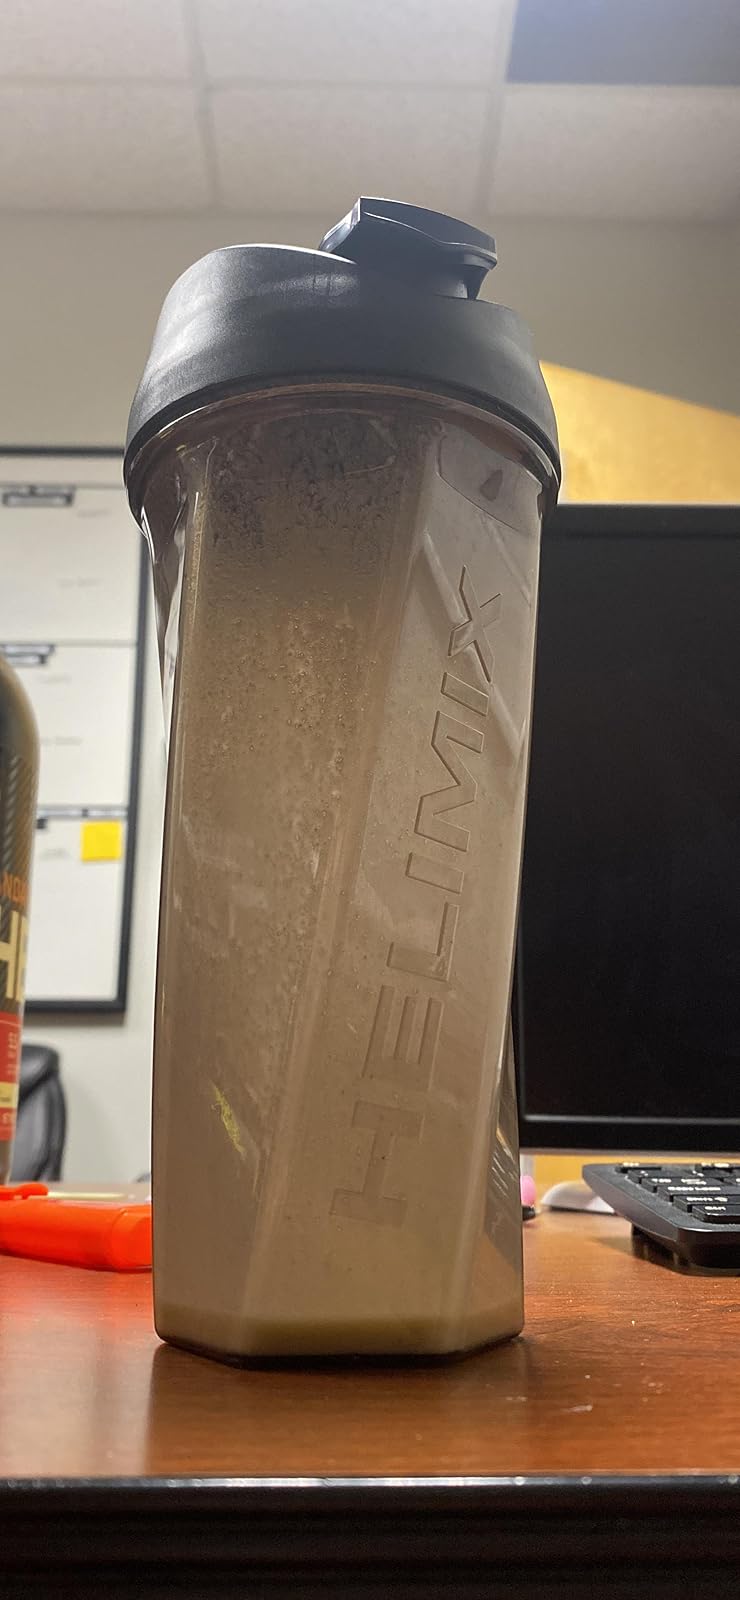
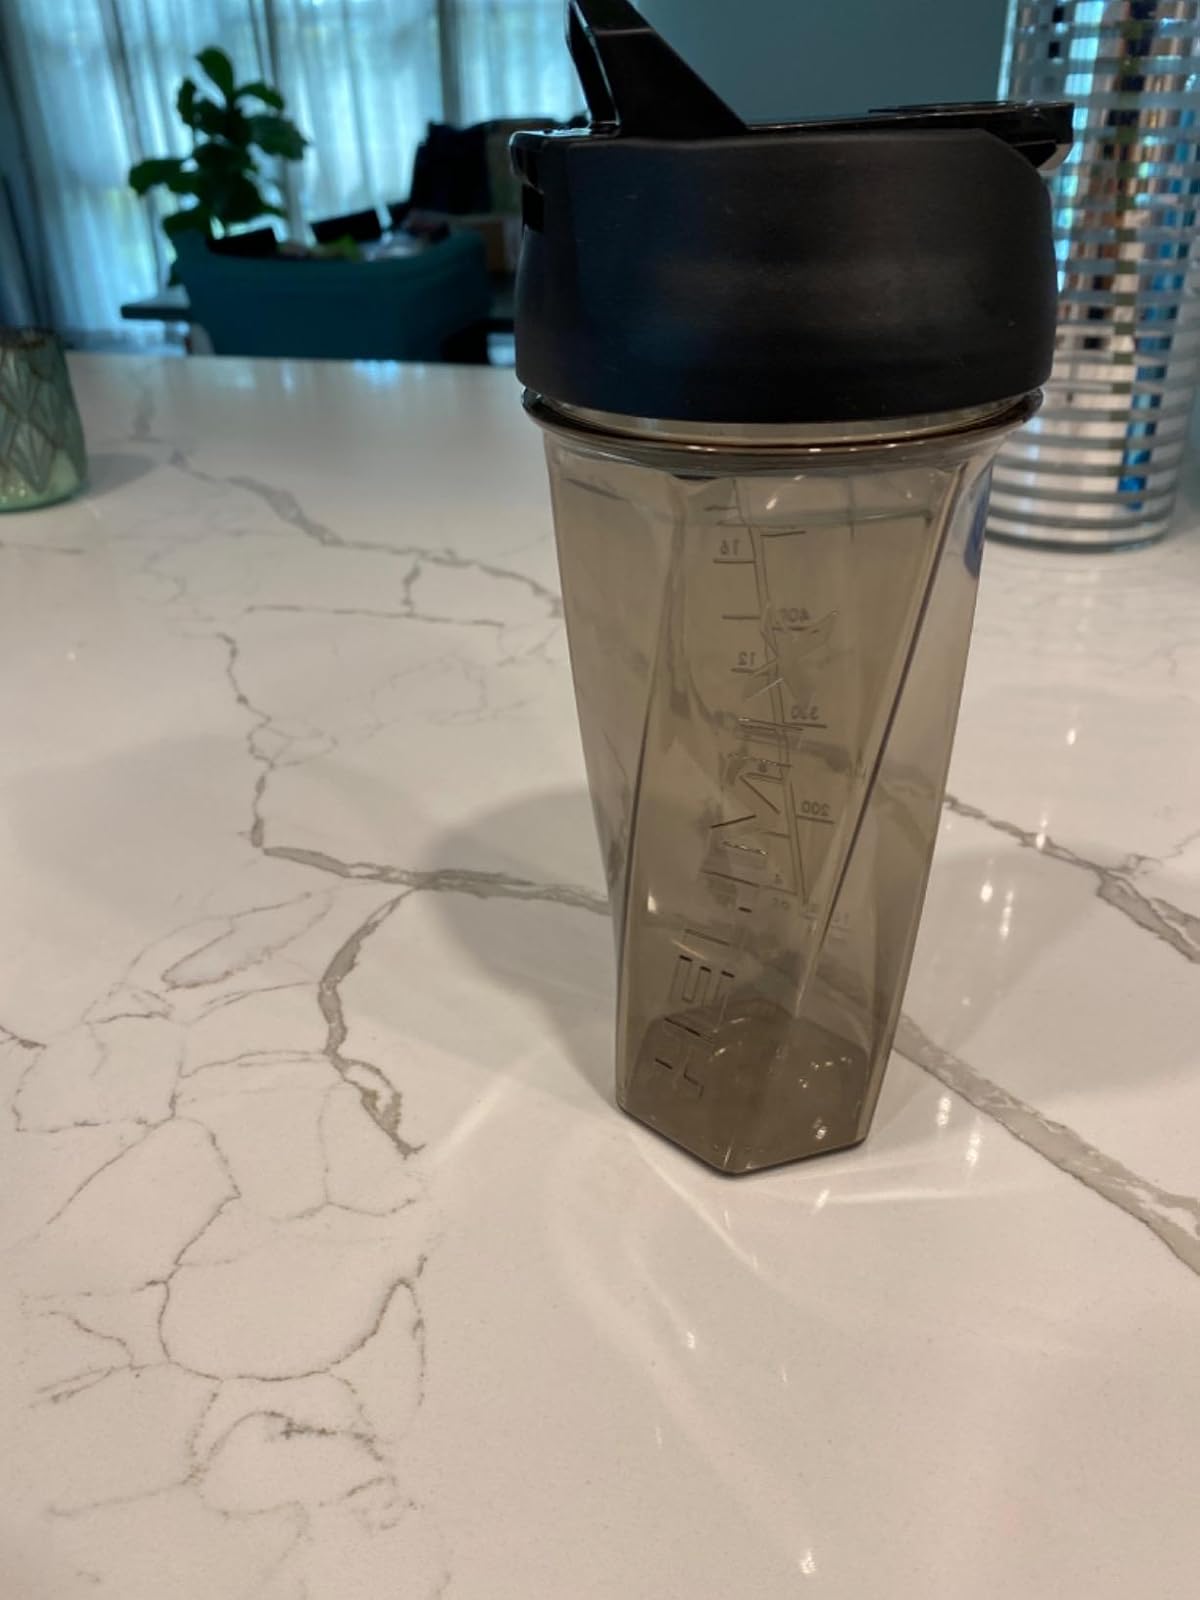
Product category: items_blender
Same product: yes